Oviya

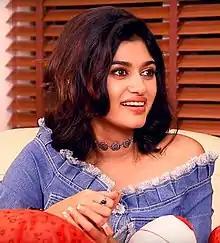
Oviya in 2018 at "Behindwoods" YouTube channel for an interview

Helen Nelson, (born 29 April 1991) better known professionally by her stage name Oviya, is an Indian actress who works in the Tamil and Malayalam films also appeared in few Kannada and Telugu films. She made her breakthrough as an actress in Sarkunam's rural romantic comedy "Kalavani" (2010), before appearing in other films including Pandiraj's "Marina" (2012), "Moodar Koodam" (2013) and "Madha Yaanai Koottam" (2013). Oviya has also enjoyed box office success through her roles in Sundar C's "Kalakalappu" (2012) and the horror comedy "Yaamirukka Bayamey" (2014). In 2017, Oviya appeared on the reality series "Bigg Boss Tamil 1".